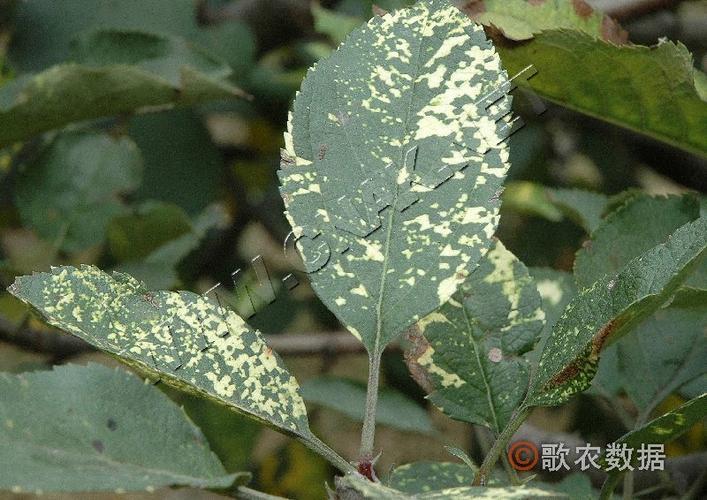
Plant: Apple
Disease: apple mosaic virus